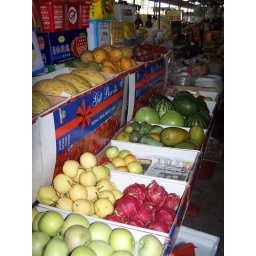
various local fruits; the pink one in the front is dragon fruit